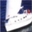
Label: ship